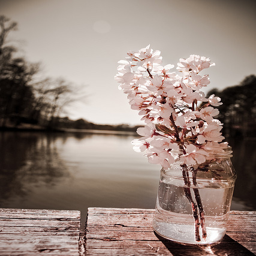
A jar that has water and flowers in it.
A glass jar filled with water and flowers.
a glass with a flower sits in front of a lake
there is a glass jar and pink flowers in it
a glass full of water with flowers resting in it